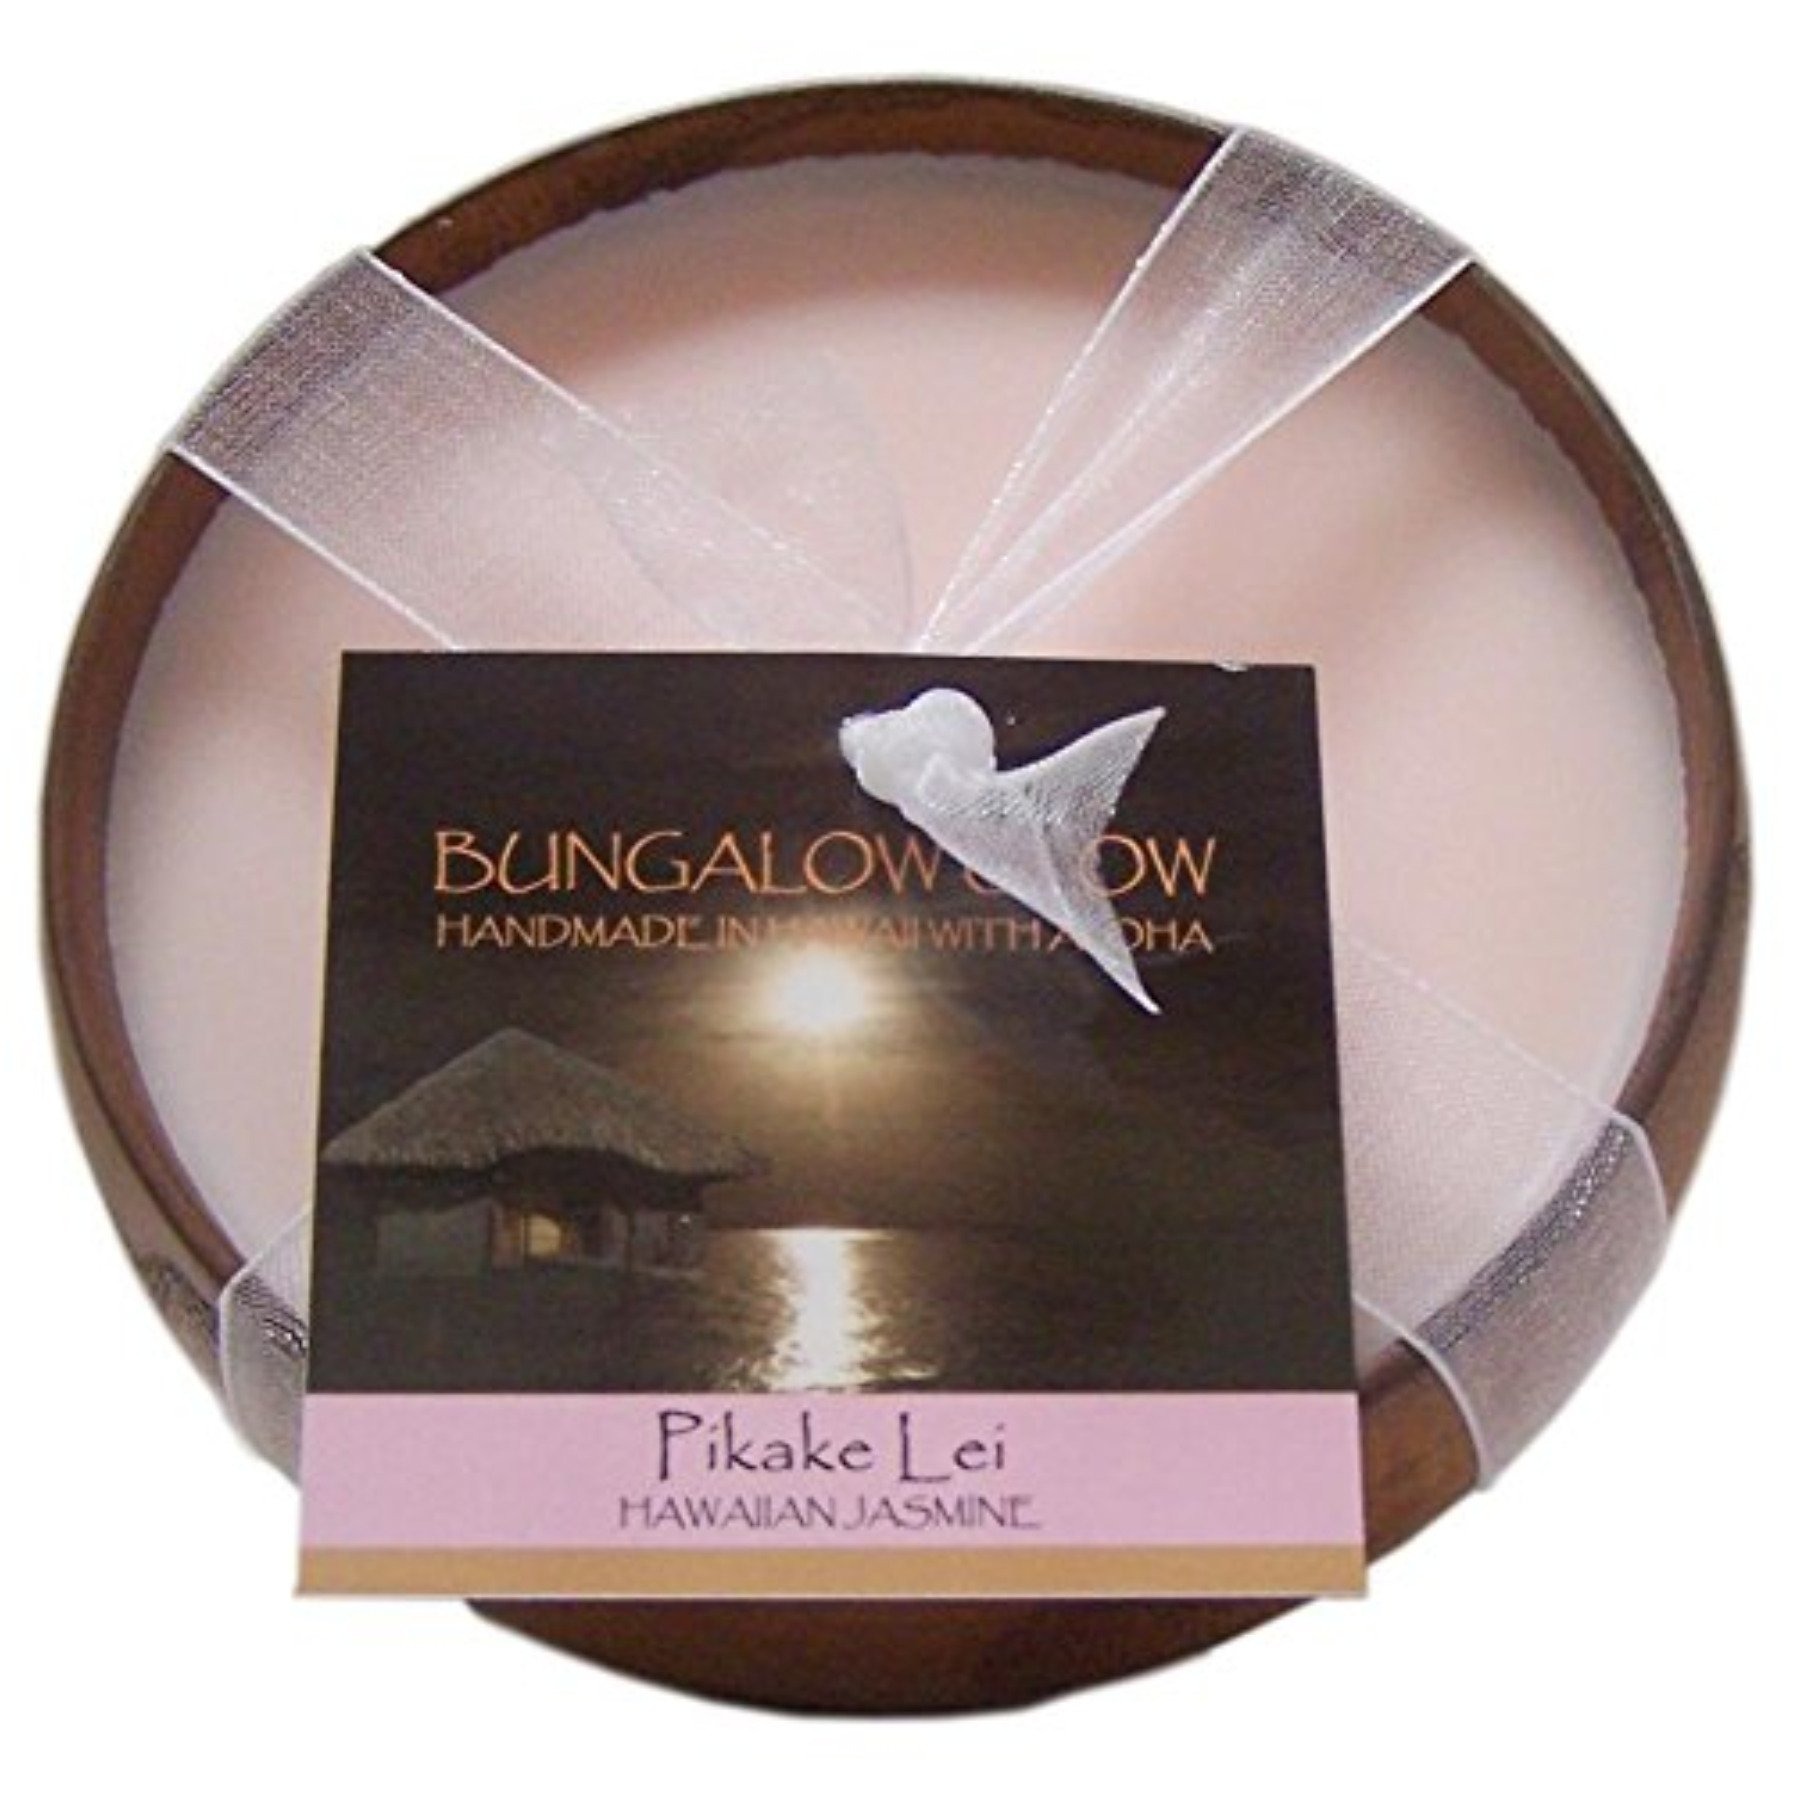
Item Name: BUNGALOW GLOW Pikake Lei Wood Candle, 6 OZ
Bullet Point 1: Uses soy wax from the United Staes
Bullet Point 2: Handmade in Hawaii
Bullet Point 3: Burns for up to 30 to 40 hours
Bullet Point 4: Fragranced with phthalate-free scents
Product Description: The scents of paradise become an instant reality with these tropical scented candles. Handmade in Hawaii with using natural tropical scented oils, phthalate-free fragrances and 100% soy wax poured in an acacia wood poi bowl. The bowl may be reused for your special trinkets. Burn for no more than four hours at a time. Burns approximately 30 to 40 hours when burned as instructed.
Value: 6.0
Unit: Ounce

Price: 22.99